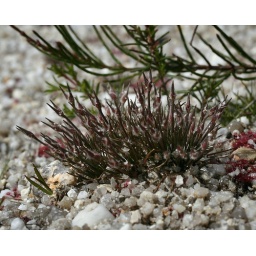
&lt;i&gt;Centrolepis fascicularis&lt;/i&gt; found in a drying river bed in northern Tasmania.